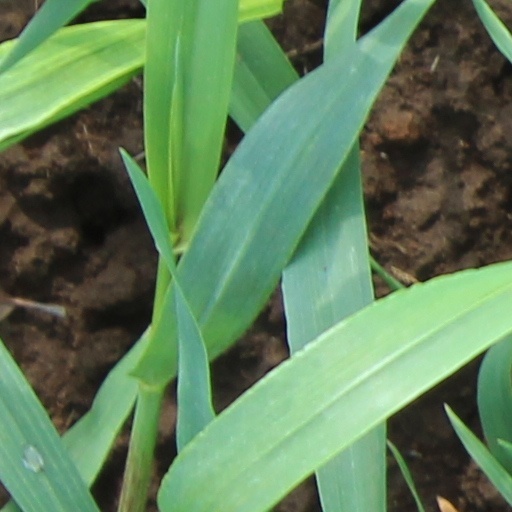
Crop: wheat